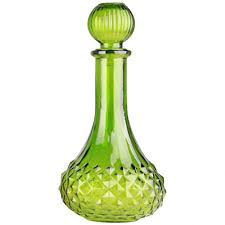
Waste category: glass